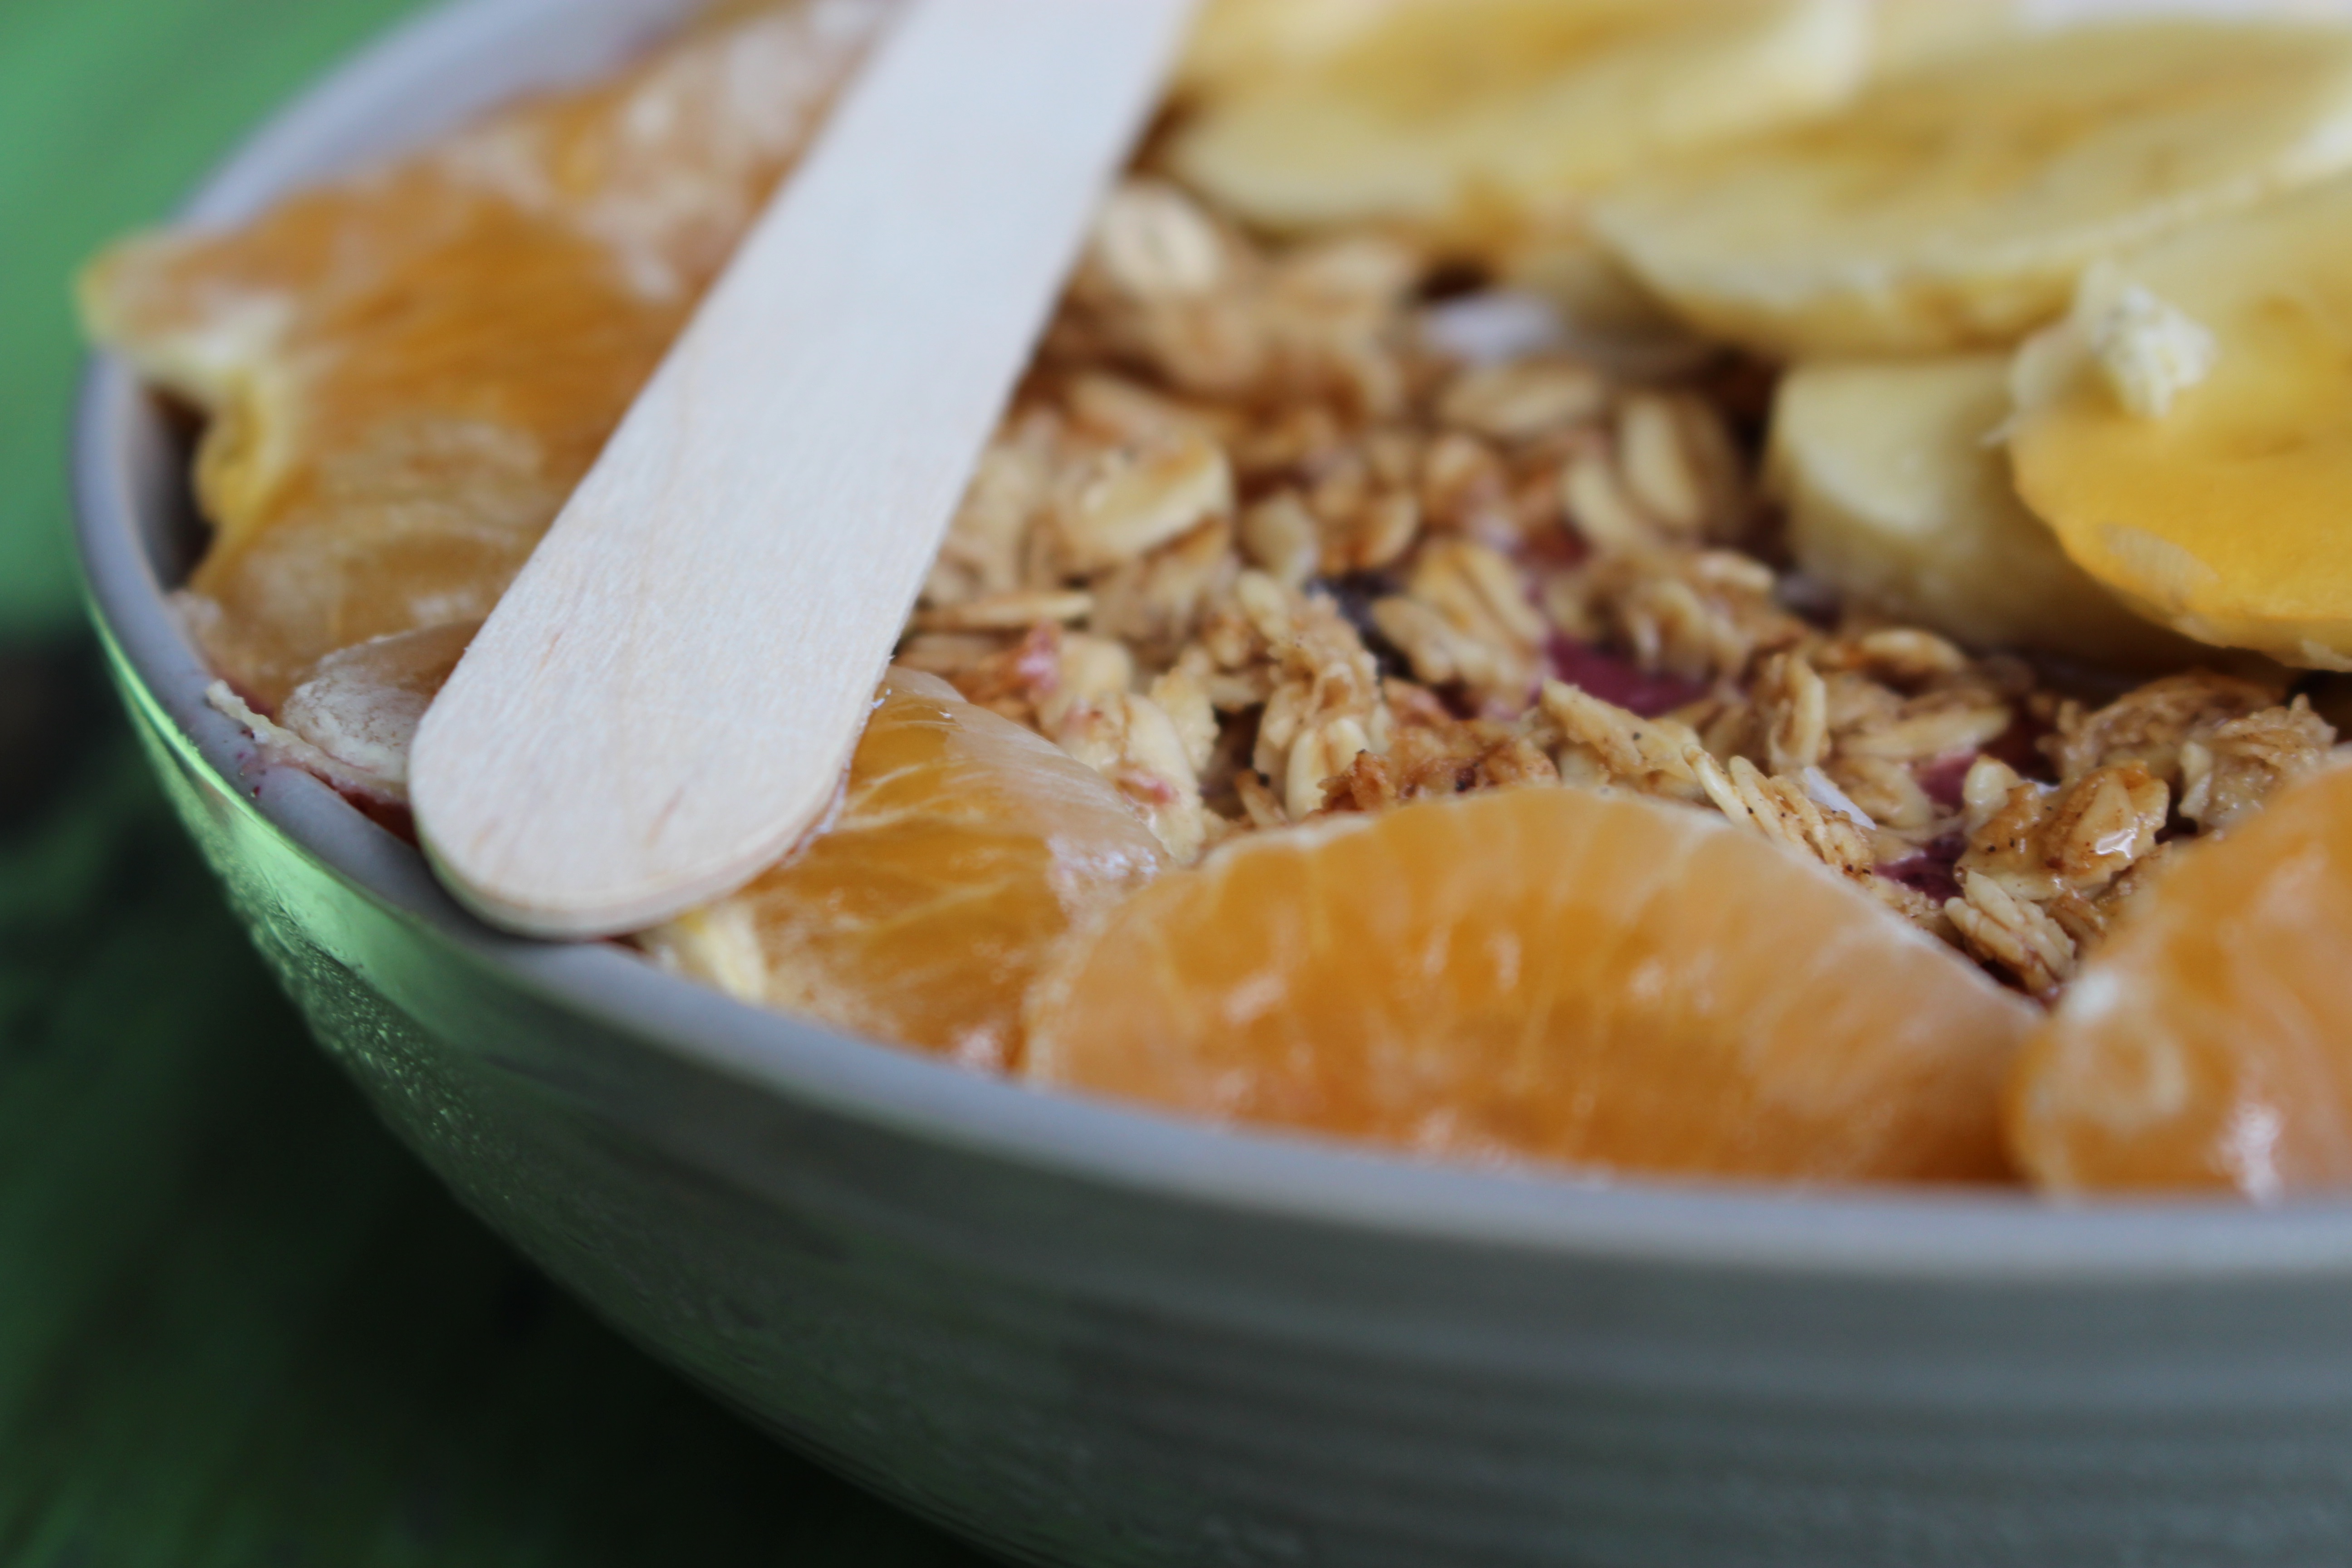
fruit, dish, meal, food, produce, breakfast, dessert, cuisine